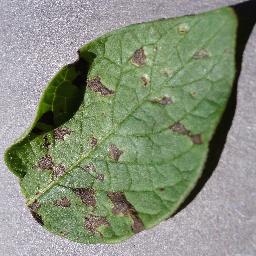
Etiqueta: Tizon_Temprano